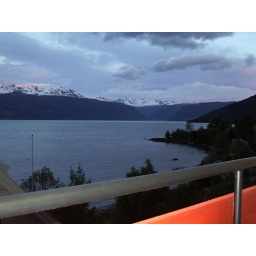
Sunset over the mountain from the balcony of our hotel, Midtnes Pension